Ranavalona I

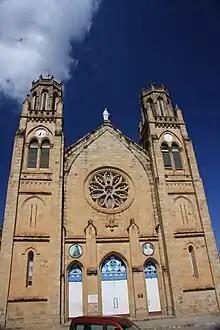
Andohalo cathedral, built on a cliff in Antananarivo where Ranavalona had Malagasy Christian missionaries executed.

One of the chief measures by which Ranavalona maintained order within her realm was through the traditional practice of trial by the ordeal of "tangena". A poison was extracted from the nut of the native "tangena" ("Cerbera manghas") tree and ingested, with the outcome determining innocence or guilt. If nobles or freemen were compelled to undergo the ordeal, the poison was typically administered to the accused only after dog and rooster stand-ins had already died from the poison's effects, while among members of the slave class ("andevo"), the ordeal required them to immediately ingest the poison themselves.